IMSA SportsCar Championship

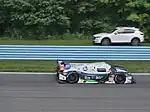
A Ligier JS P320 LMP3 at Sahlen's Six Hours of the Glen.

This was a one-make spec class in which all cars that drivers and teams used were Oreca FLM09 LMPC's powered by 6.2L Chevrolet V8 engines which made 430 hp each. This class would be used from the 2014 season until the end of the 2017 season.